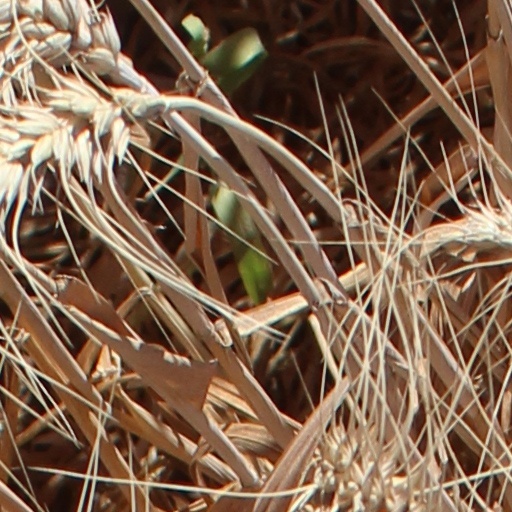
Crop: wheat